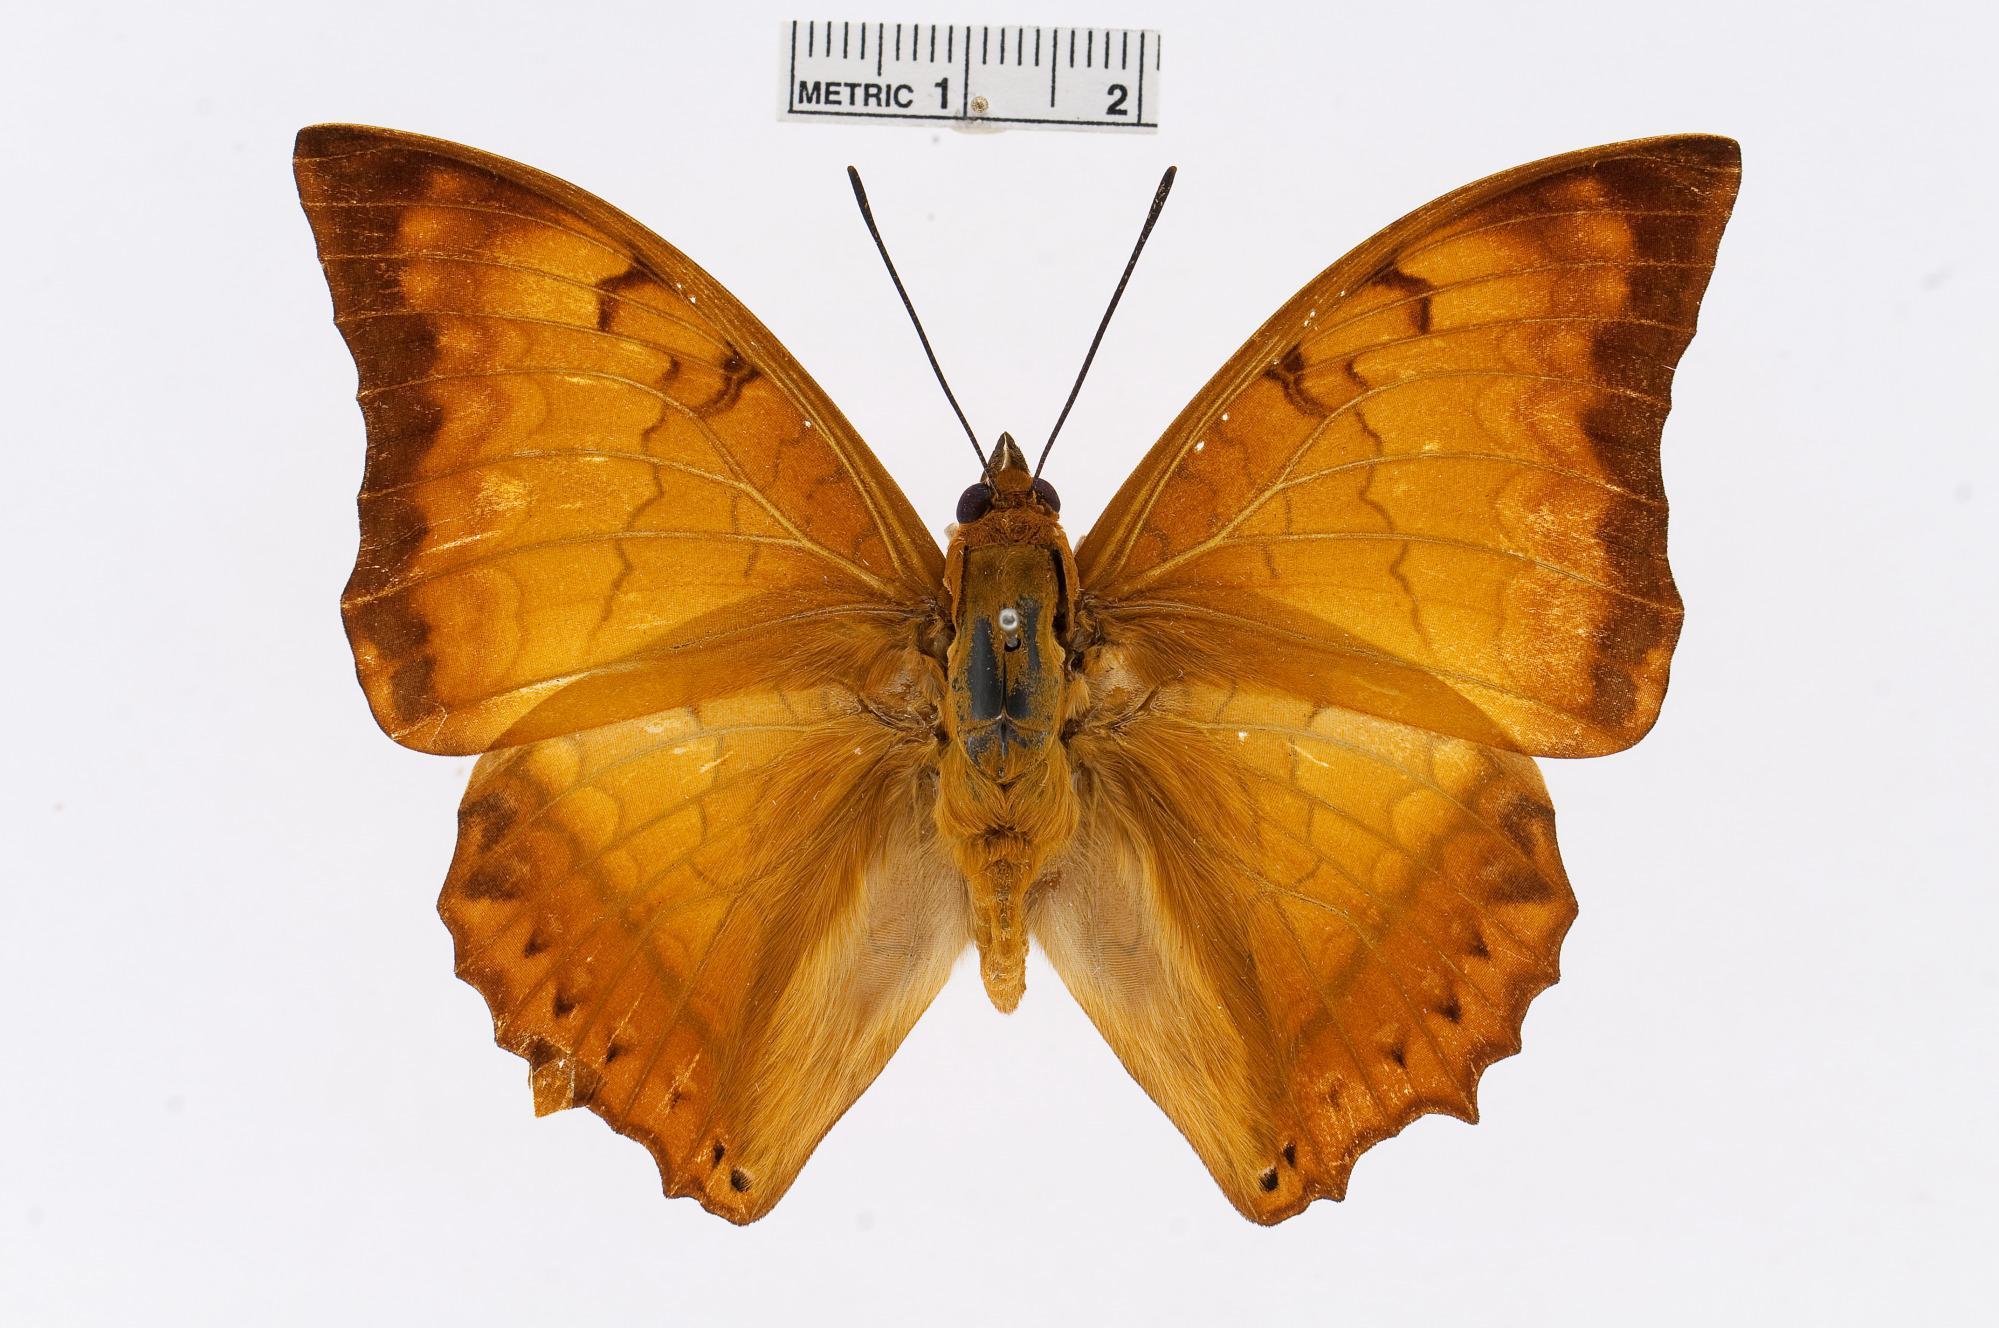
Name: Charaxes distanti
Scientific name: Charaxes distanti (Honrath, 1885)
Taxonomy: Animalia, Arthropoda, Insecta, Lepidoptera, Nymphalidae, Charaxinae